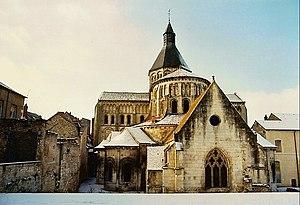
L'architecture romane est le premier grand style créé au Moyen Âge en Europe après le déclin de la civilisation gréco-romaine. Son développement est pleinement établi vers 1060 mais les premiers signes de mutation sont différents suivant les régions et il n'y a pas de consensus sur une date des débuts qui vont du VIᵉ au XIᵉ siècle. L'architecture gothique est le style qui lui succède progressivement à partir du XIIe siècle.Le dynamisme monastique, de profondes aspirations religieuses et morales, la spiritualité des routes de pèlerinages dans une Europe rendue à la paix président à la naissance de l'art roman et contribuent à en faire un style vraiment neuf et doué d'une profonde originalité. La volonté de libérer l'Église de la tutelle de pouvoirs séculiers, les croisades, la reconquête chrétienne en Espagne avec l'effondrement du califat de Cordoue, la disparition du mécénat royal ou princier font de l'art roman l'art de toute la chrétienté médiévale.
Cet article recense les monuments historiques de France classés en 1840, la première protection de ce type dans le pays.
La Charité-sur-Loire est une commune française située dans le département de la Nièvre, en région Bourgogne-Franche-Comté.